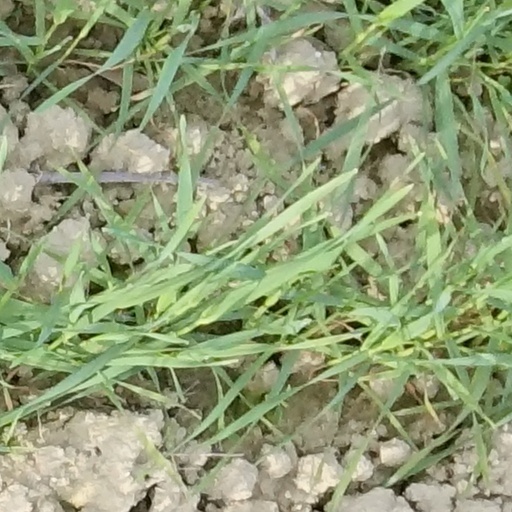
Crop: wheat